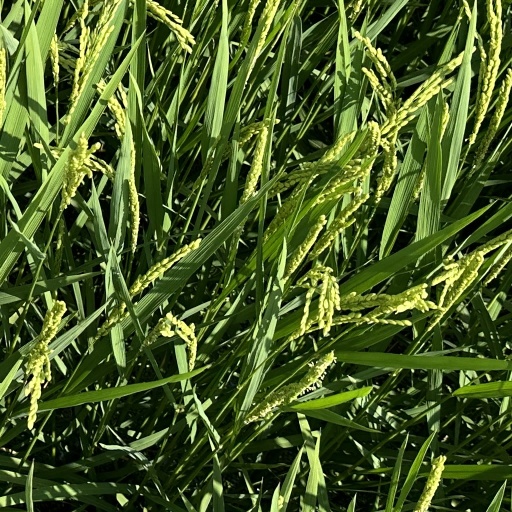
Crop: rice